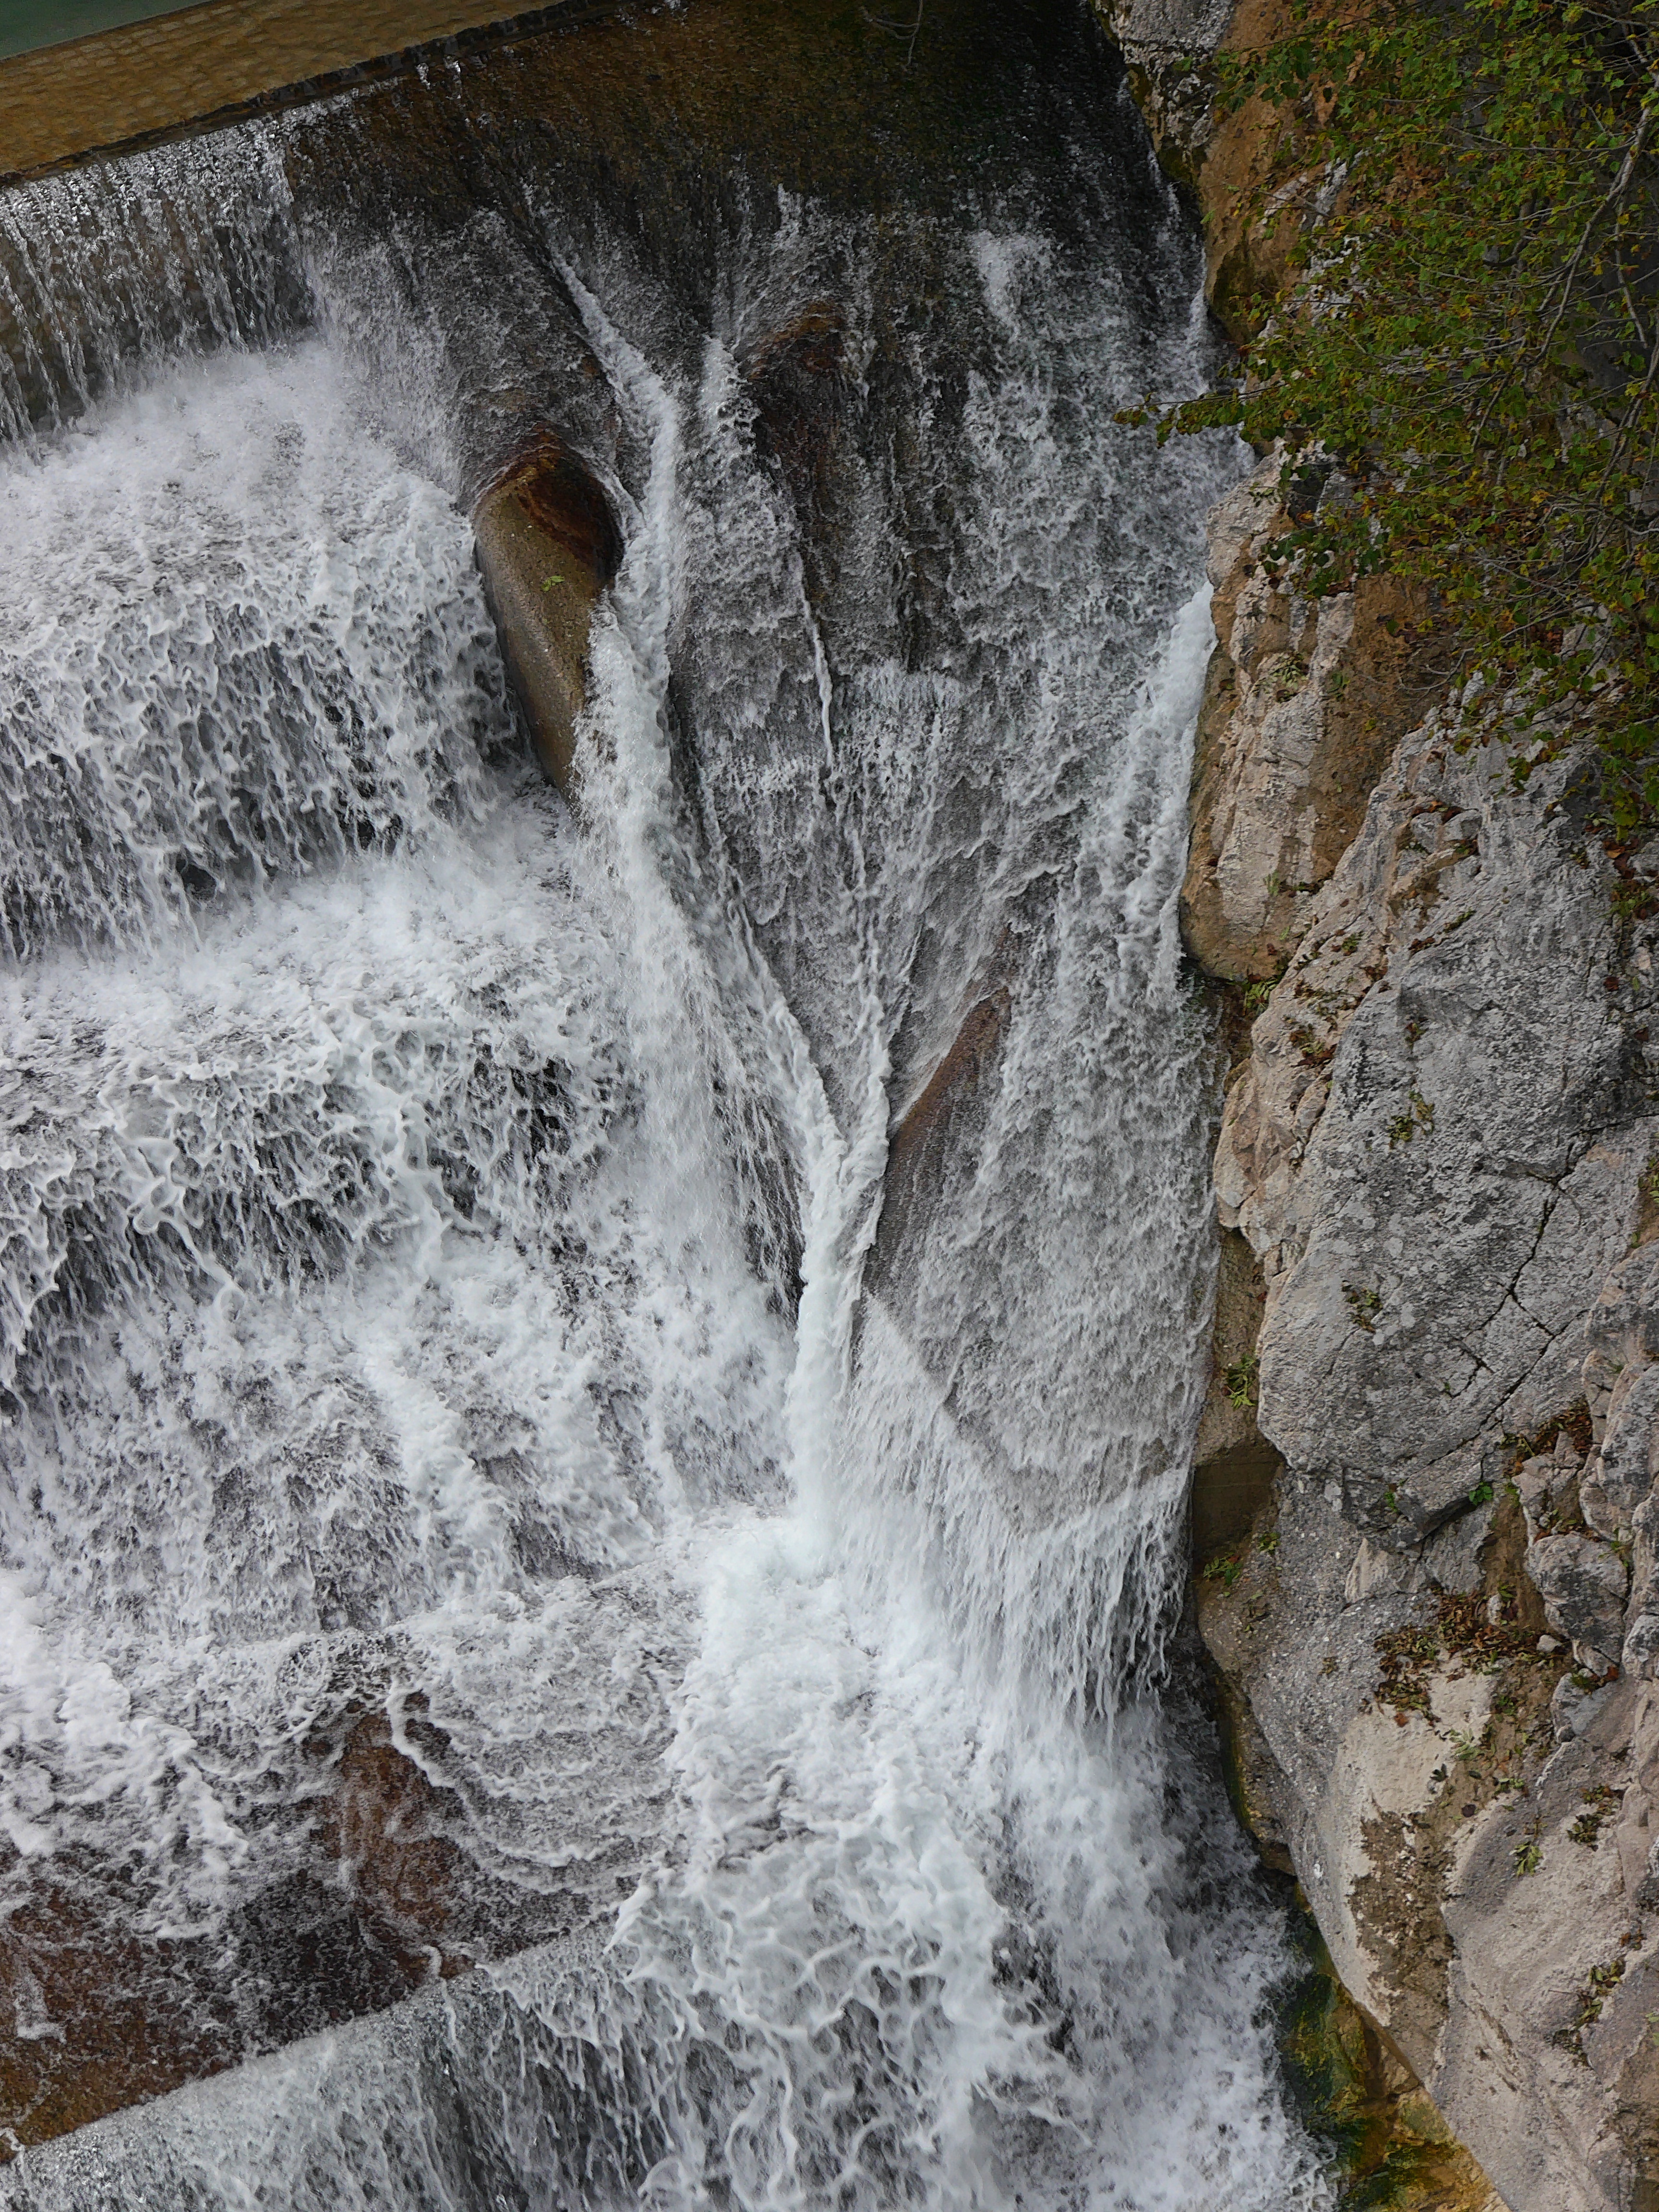
water, rock, waterfall, winter, stream, ice, splash, season, water feature, freezing, lechfall, fussen